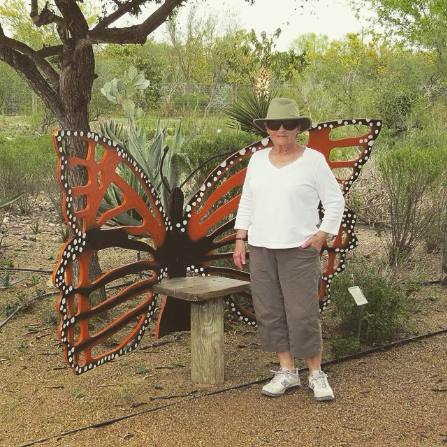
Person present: Yes